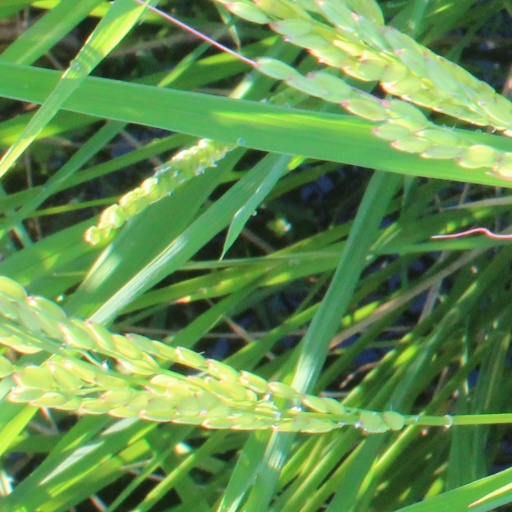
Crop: rice